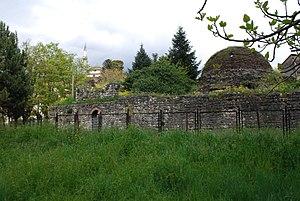
Vue de Ioannina.
La forteresse de Ioannina est l'ancienne cité fortifiée de la ville de Ioannina, dans le Nord-Ouest de la Grèce. La forteresse actuelle remonte essentiellement à la reconstruction entreprise par Ali Pacha, à la fin de la période ottomane, mais comprend aussi des éléments préexistants de l'Antiquité grecque et de l'époque byzantine.